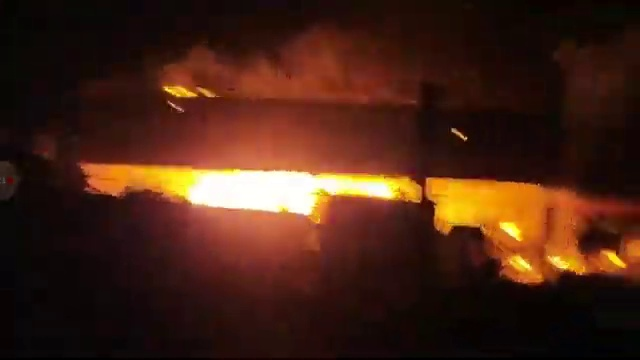
Fire: yes
Smoke: yes